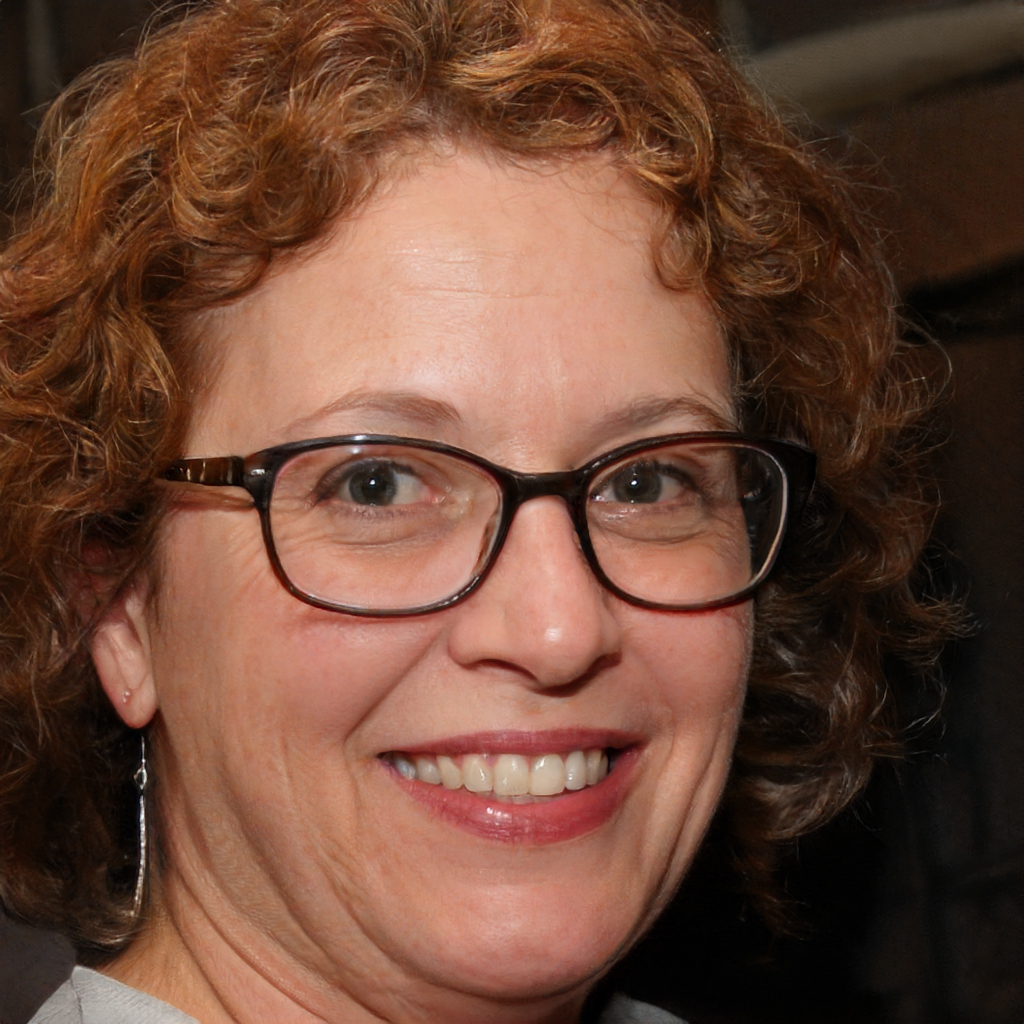
Gender: Female